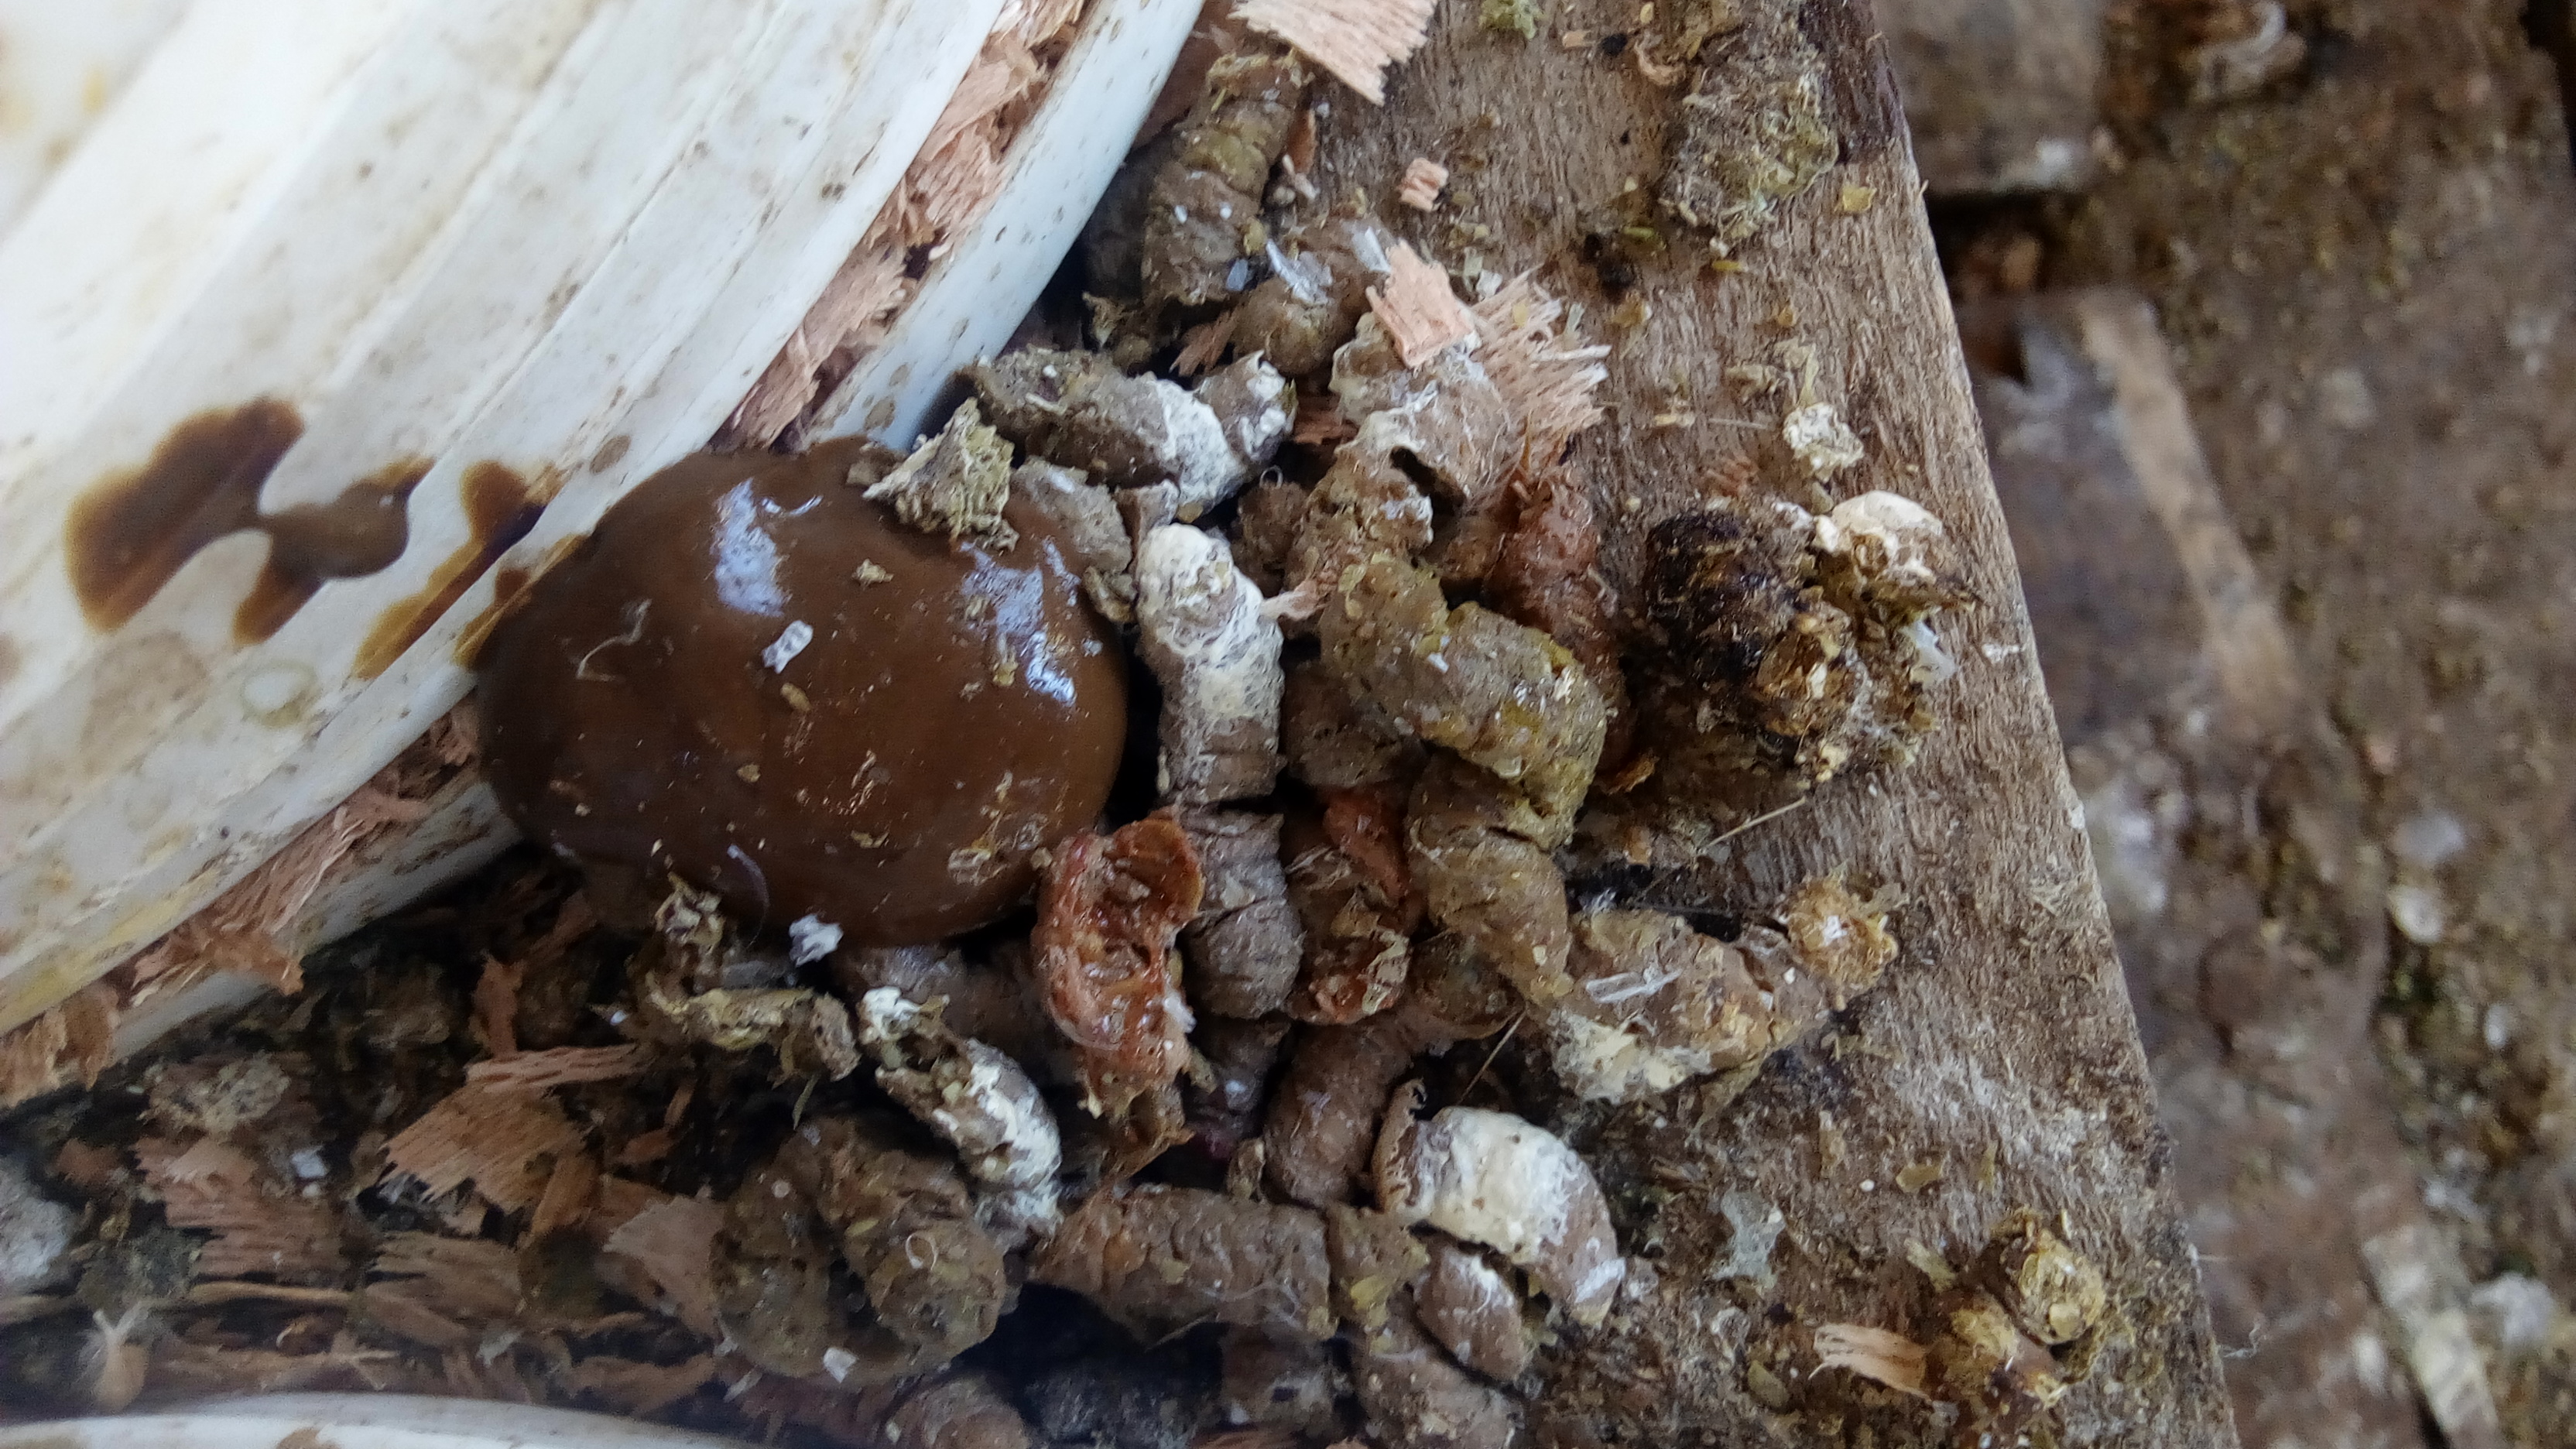
PCR-confirmed diagnosis: Coccidiosis